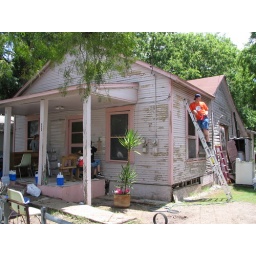
Before pic of green house you'll see later. This house was in Express News last week.